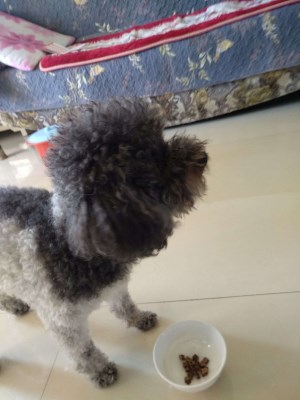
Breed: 7449-n000128-teddy